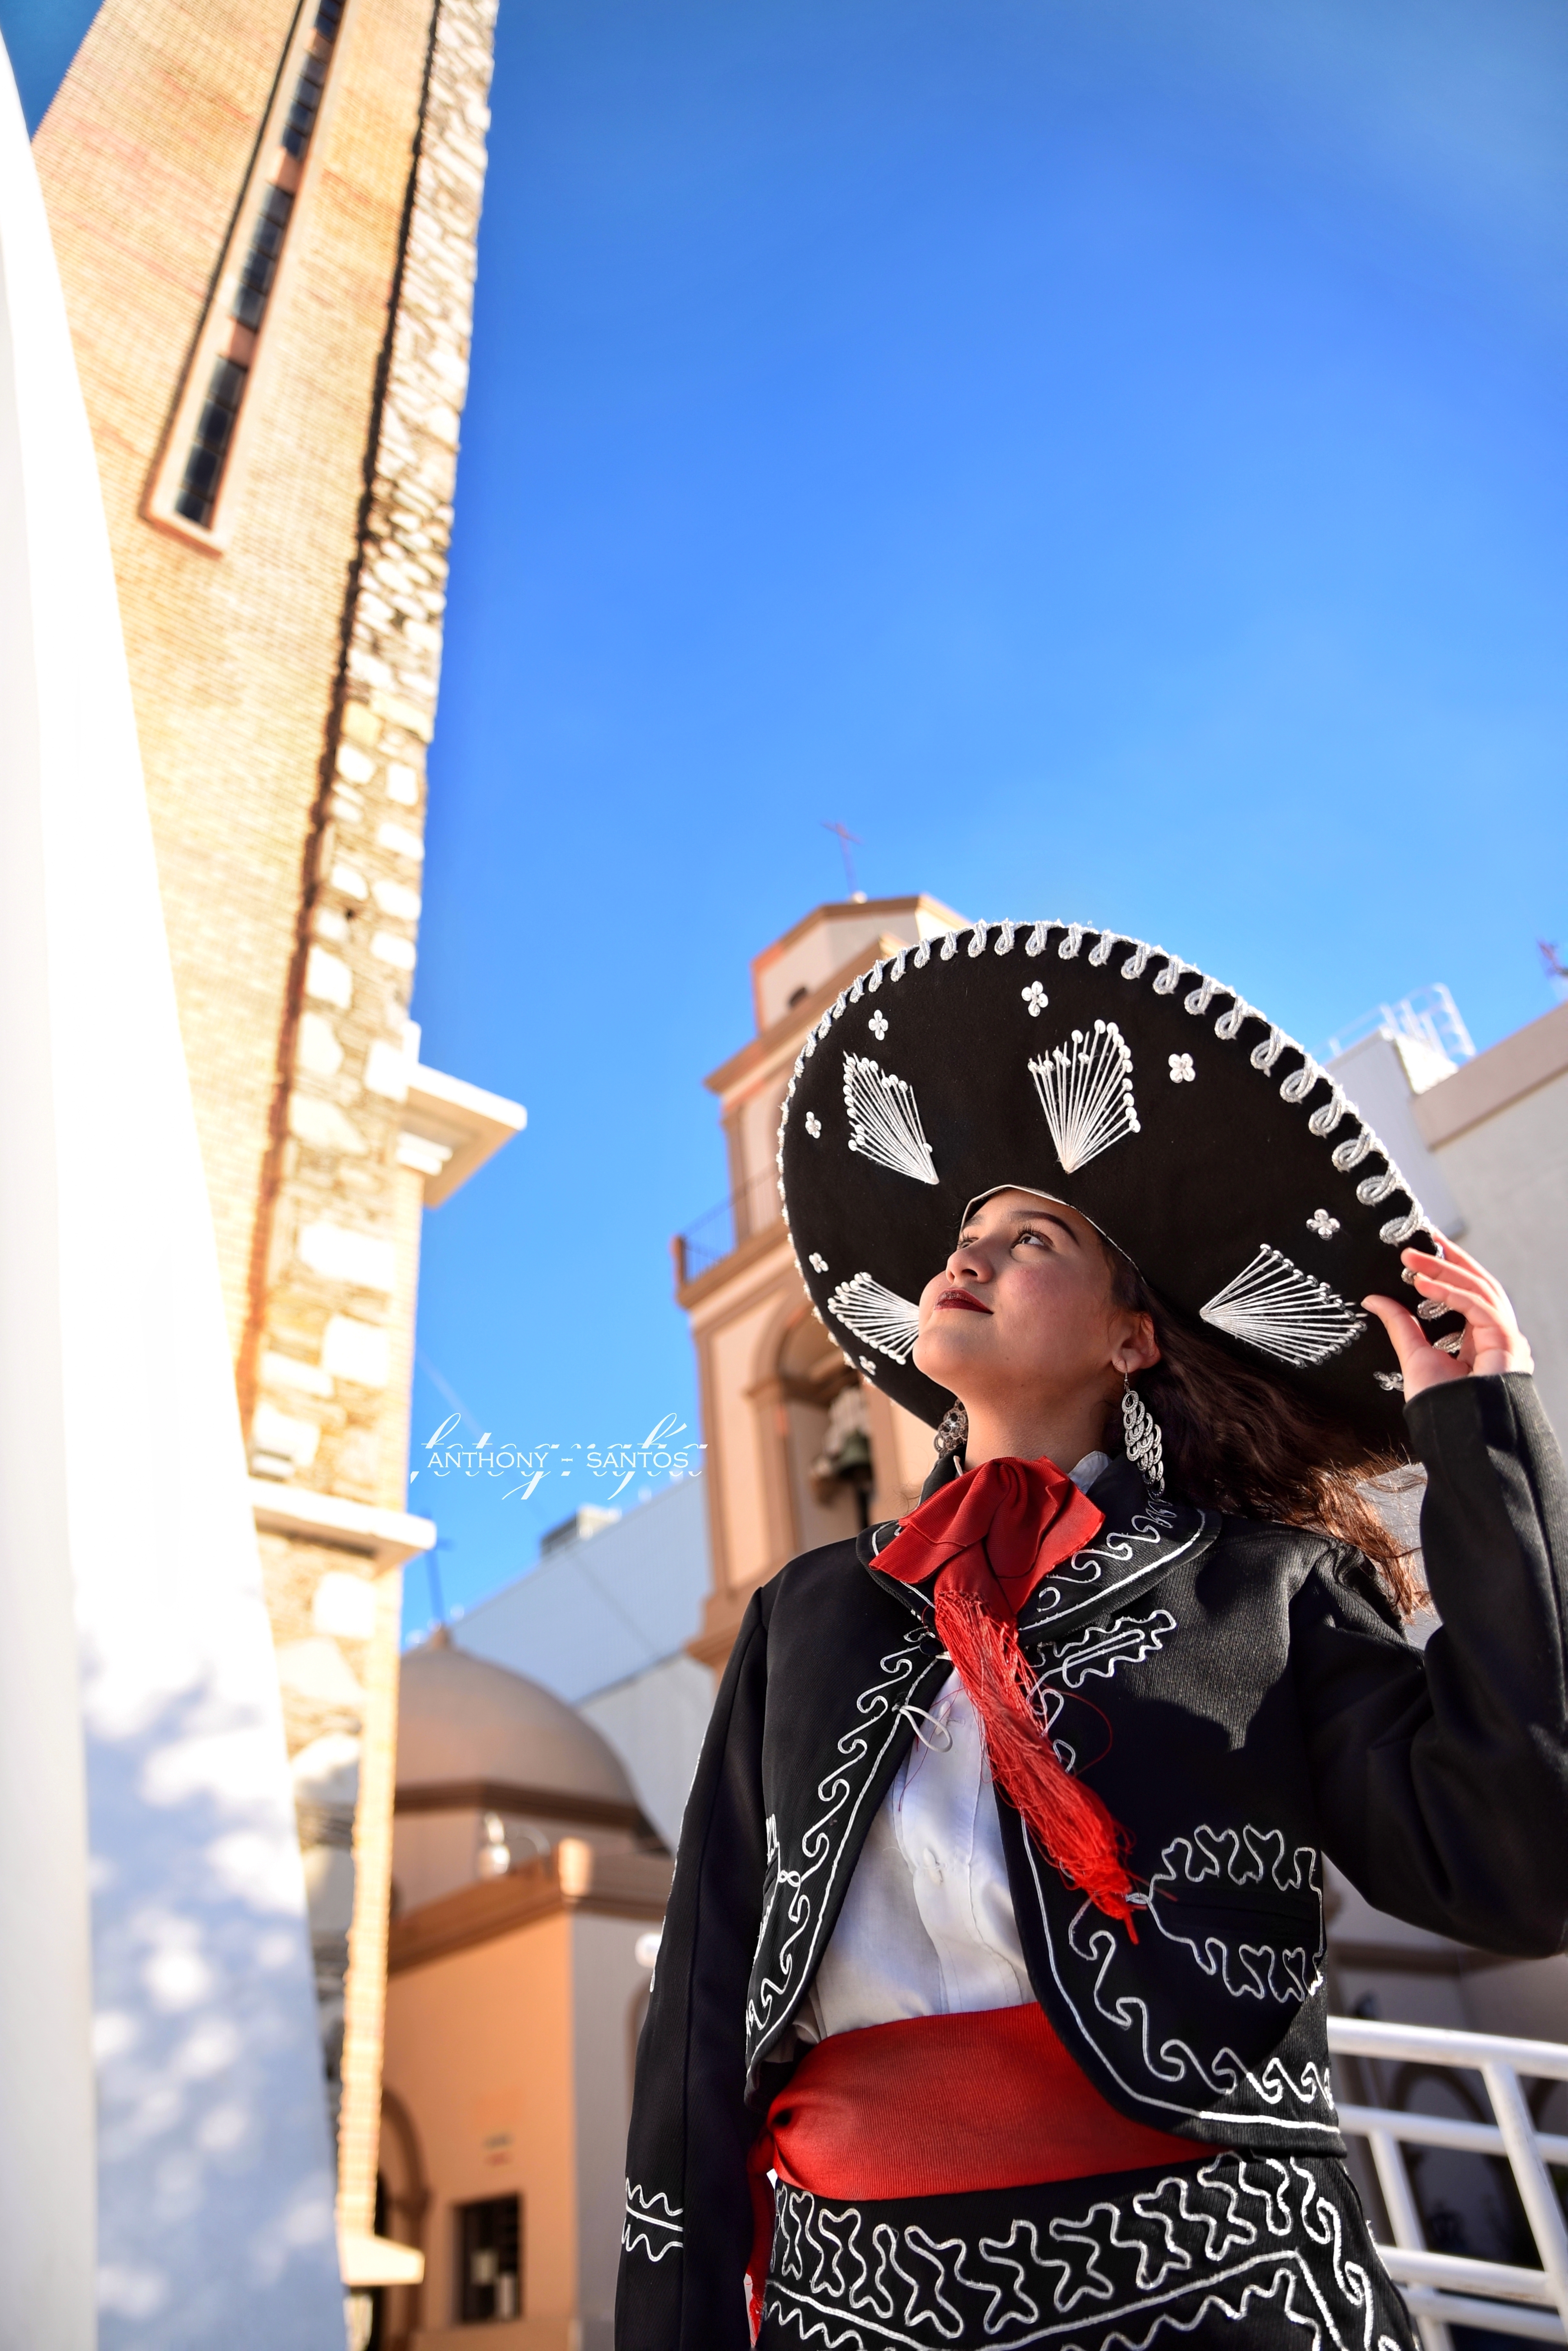
mexico, woman, black, beauty, yellow, fashion, photography, tradition, headgear, tourism, textile, fashion accessory, dress, costume, vacation, style, black hair